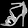
Label: Sandal